Louis Marie de Noailles

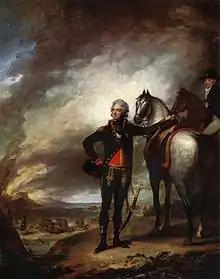
Louis-Marie, Vicomte de Noailles, painted by Gilbert Stuart, 1798. Metropolitan Museum of Art

Louis Marie de Noailles (17 April 17567 January 1804) was a French Army officer and politician who served in the American Revolutionary War and French Revolutionary Wars. The second son of Philippe, duc de Mouchy, he was a member of Mouchy branch of the Noailles family of French nobility.